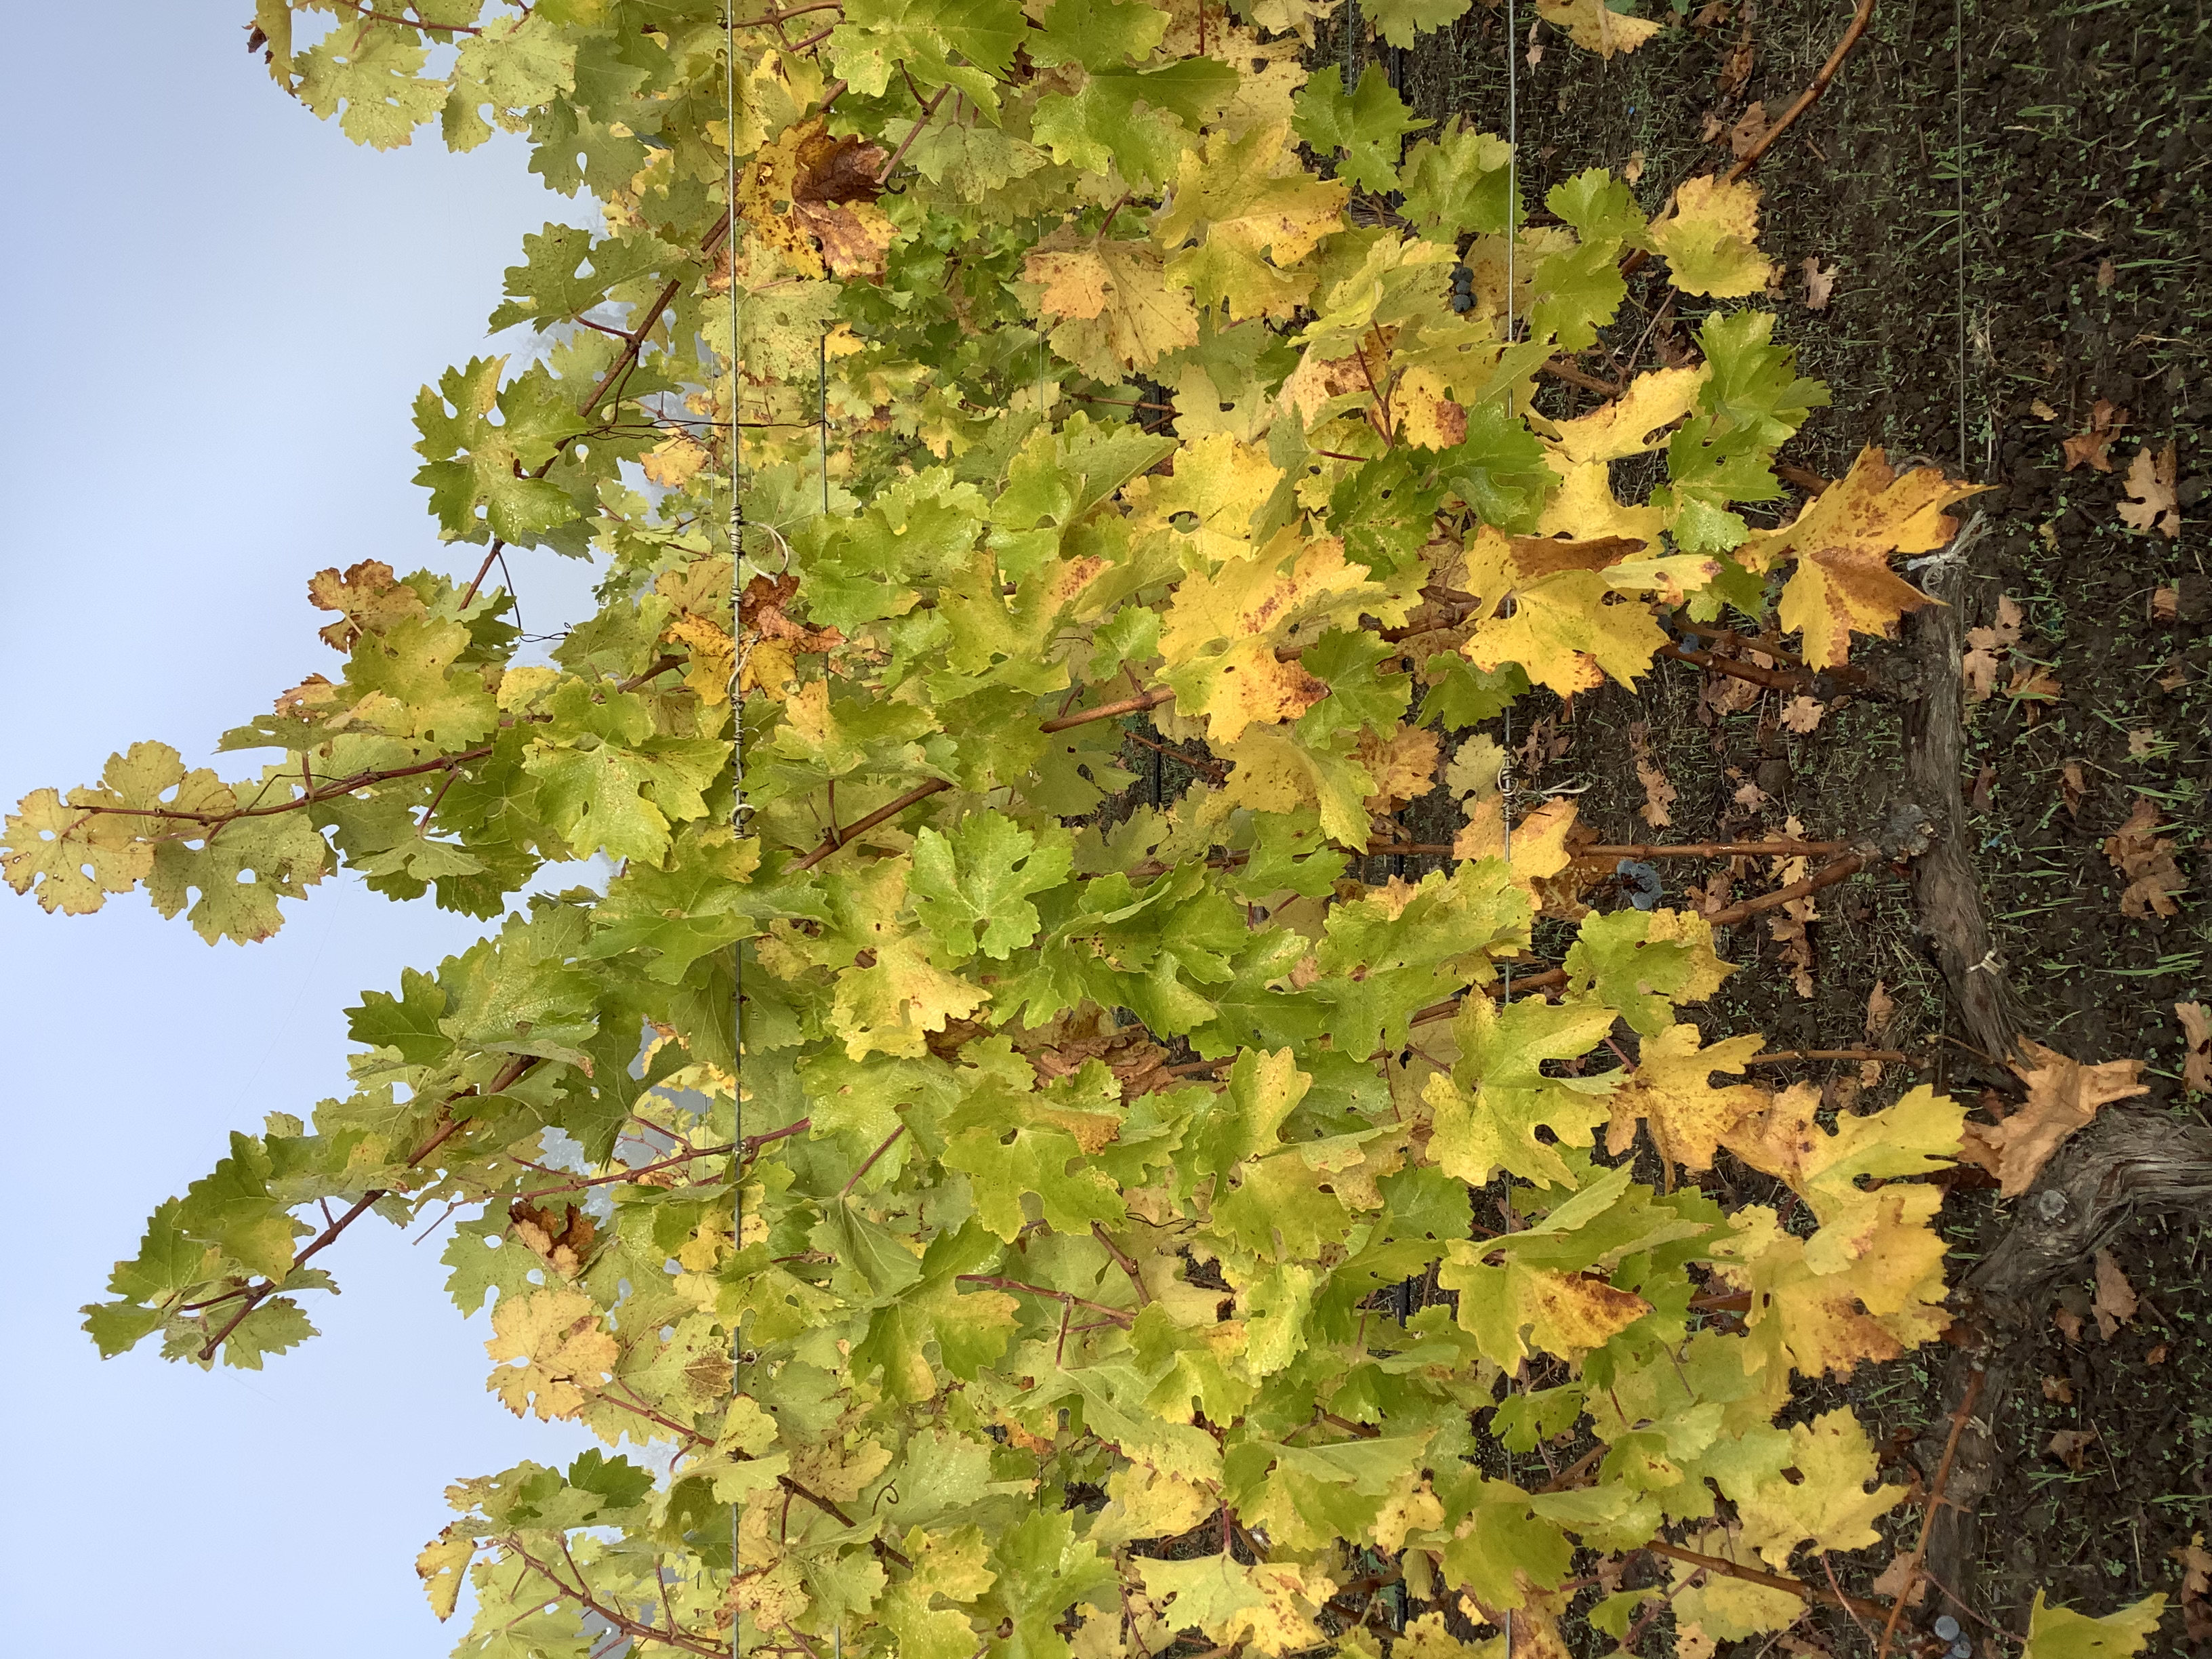
Label: No Virus